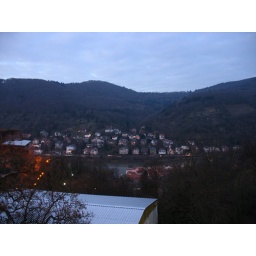
A look across the river from the castle in Heidelberg.